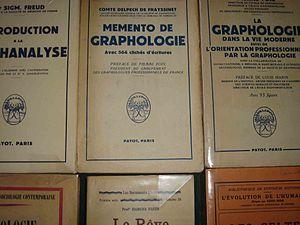
Livres de sciences humaines et de graphologie.
La graphologie est une technique d'analyse de l'écriture dont la scientificité n'est pas établie et qui affirme pouvoir déduire systématiquement des caractéristiques psychologiques de la personnalité d’un individu à partir de l’observation de son écriture manuscrite. La graphologie n'est pas valide car toutes les études à son sujet montrent son incapacité à prédire les caractéristiques d'un individu. Cette technique subsiste encore dans quelques pays mais est globalement en fort recul.